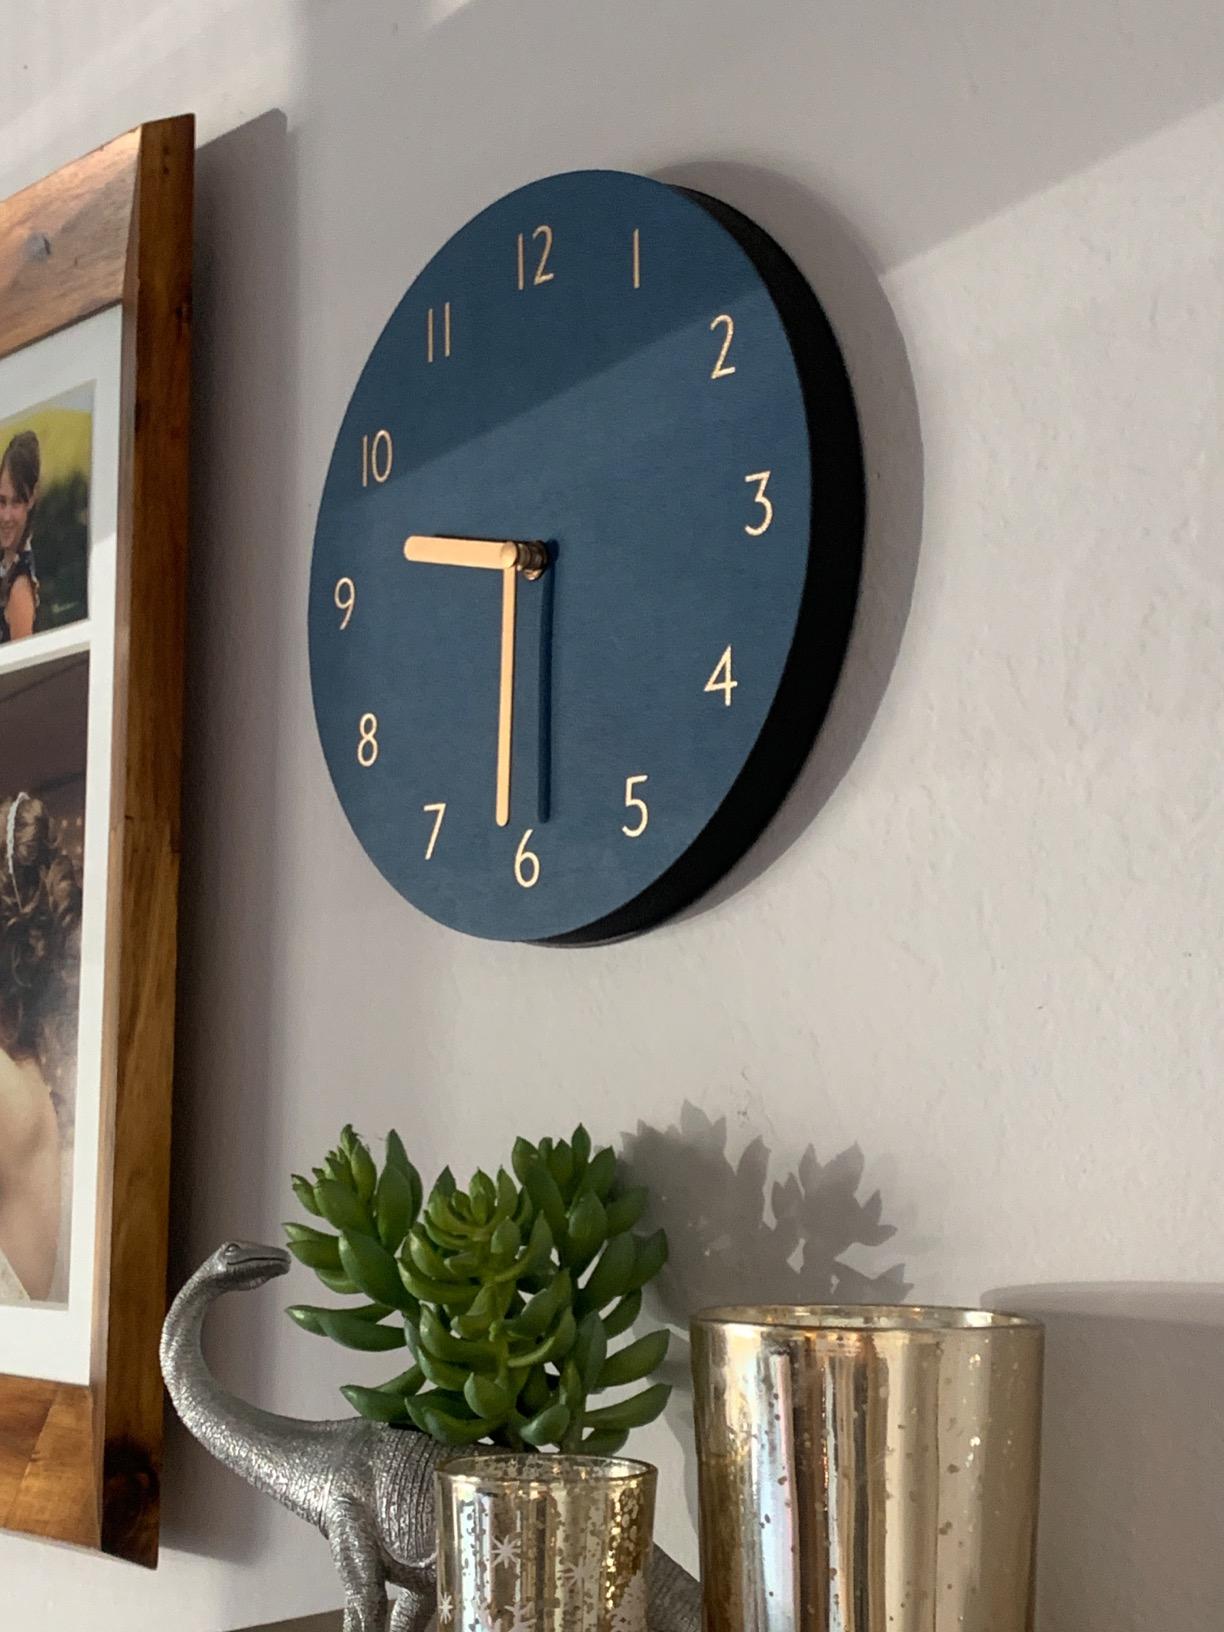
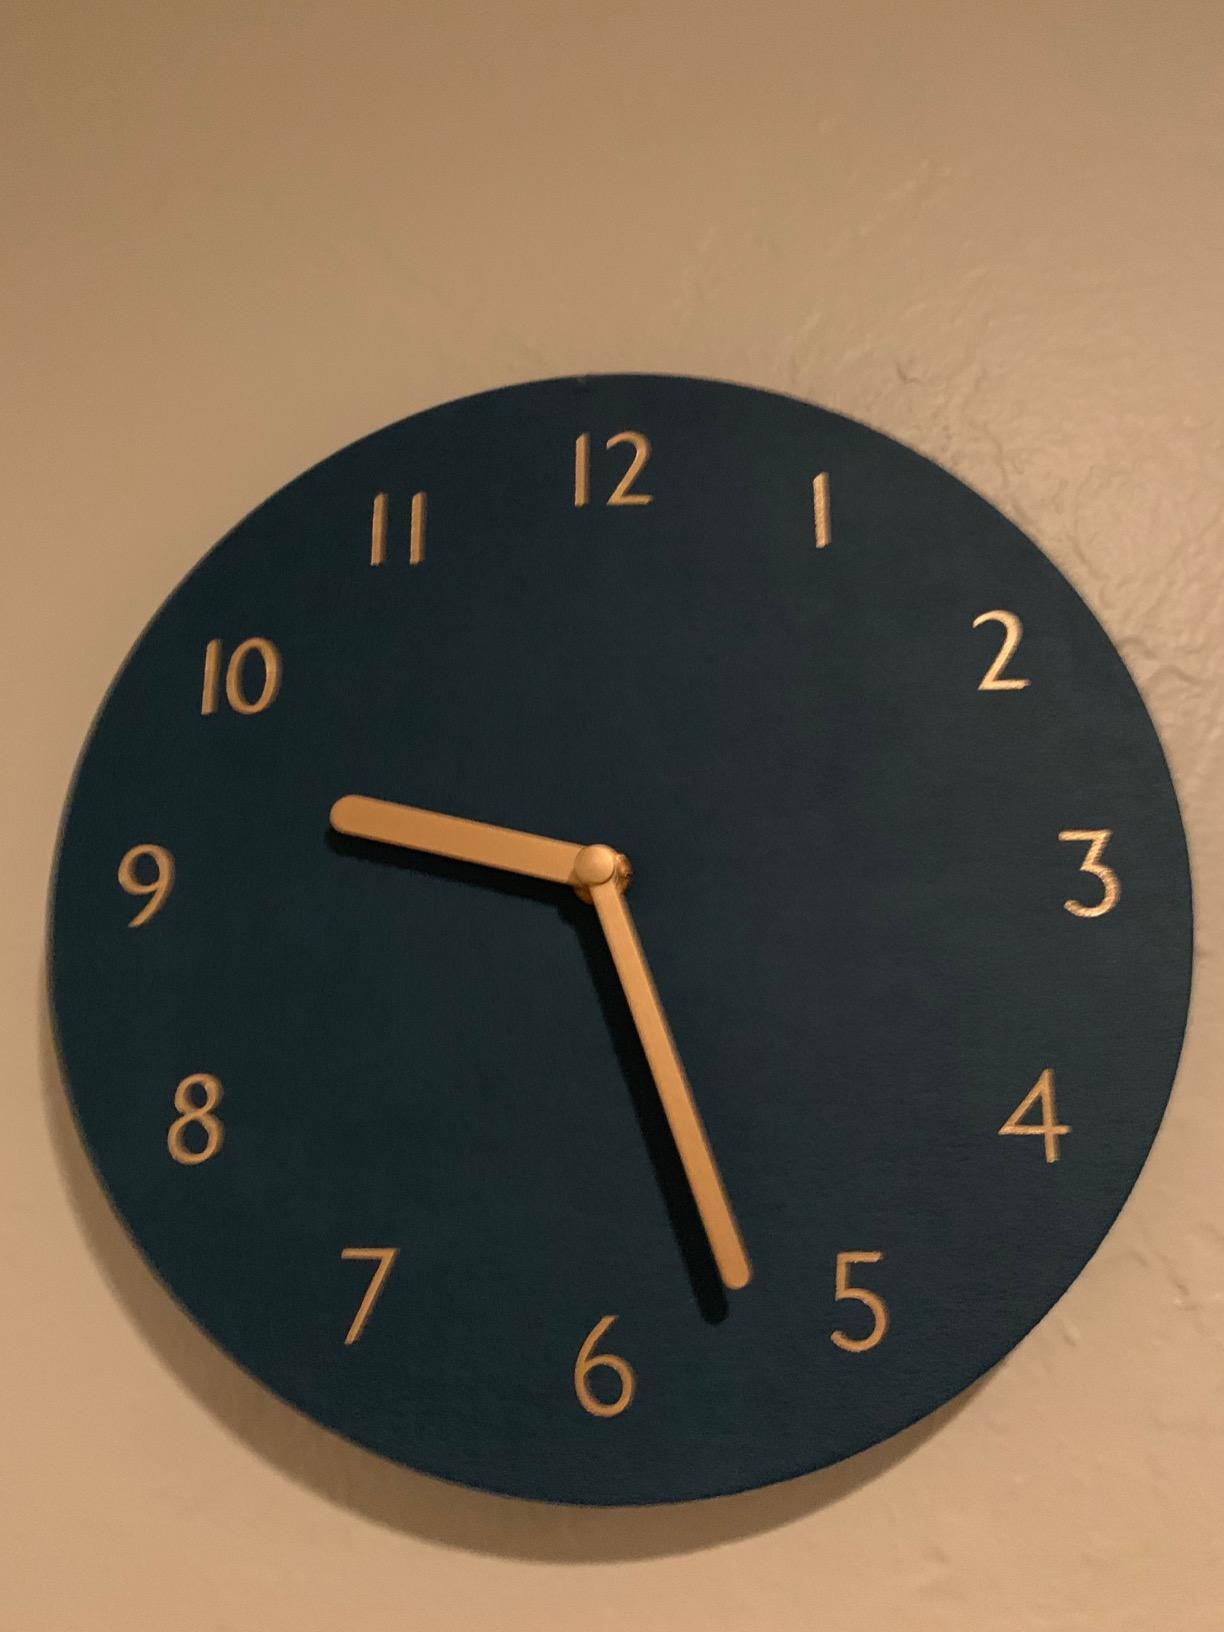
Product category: clock
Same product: yes